Gedling Country Park

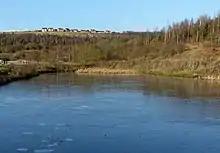
The Blue Lagoon at Gedling Country Park

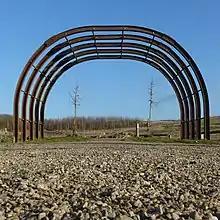
The Memorial Garden at Gedling Country Park

Gedling Country Park is a country park in Gedling, Nottingham, England.